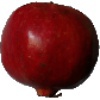
Label: Pomegranate 1